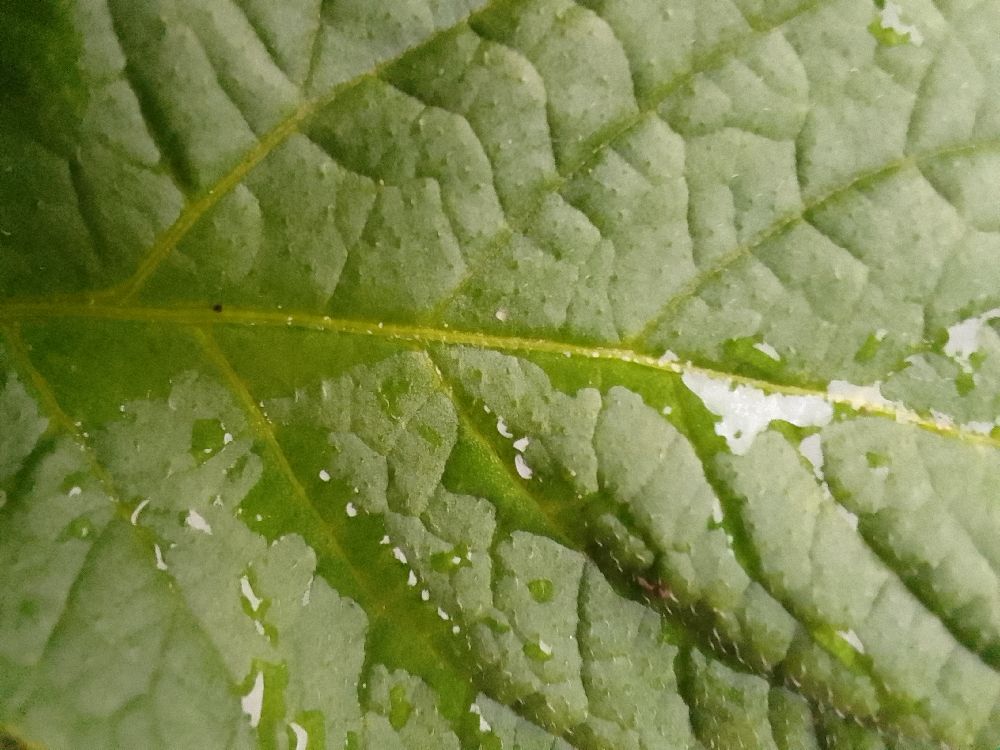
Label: Healthy